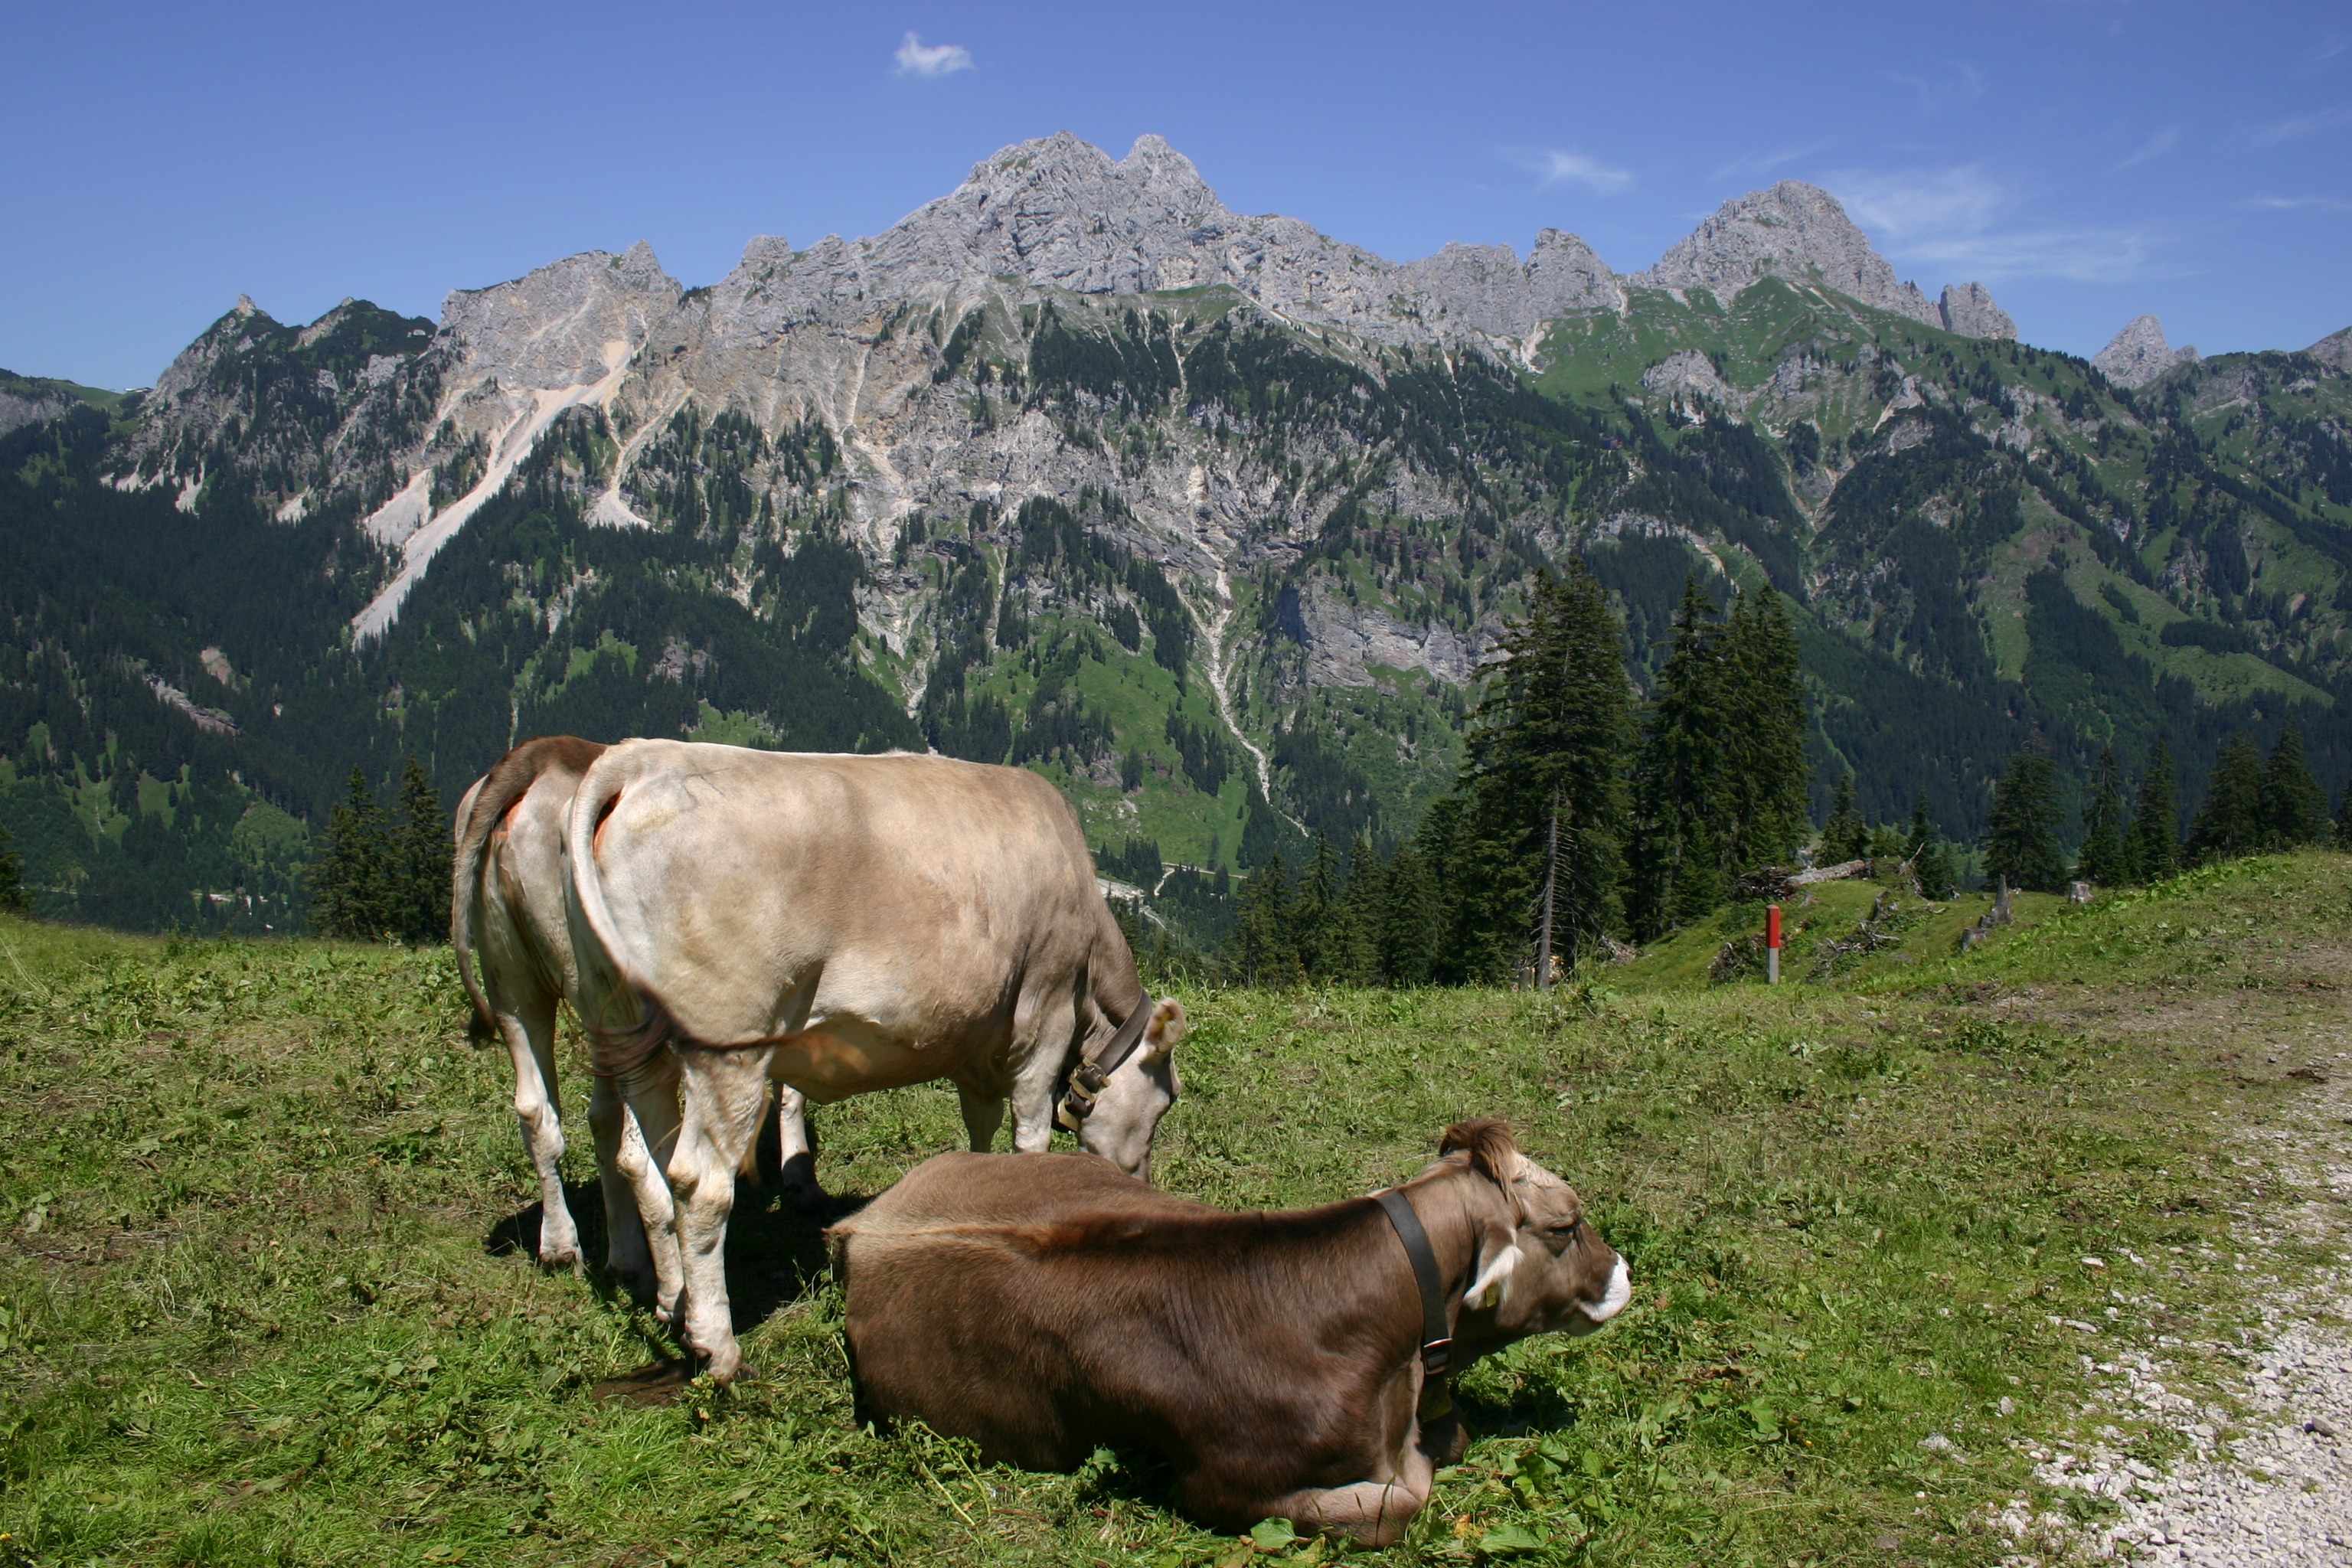
landscape, grass, wilderness, mountain, meadow, mountain range, wildlife, herd, pasture, grazing, mammal, cows, grassland, plateau, ecosystem, tyrol, pack animal, gimpel, red fl h, mountainous landforms, cattle like mammal, gr ner annoy alpe